Negatiw

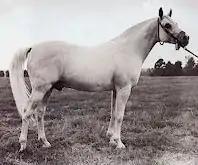
Negatiw

Negatiw, sometimes anglicized Negativ, (August 5, 1945 – 1973) was a gray Russian-born Arabian stallion. He was sired by Naseem, a Skowronek son bred in England, out of the Polish-bred mare, Taraszcza. Negatiw was credited as the stallion that returned the Ibrahim sire line to Poland. He is also regarded as the most internationally influential grandson of Skowronek.